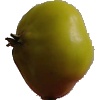
Label: Apple Red Yellow 2